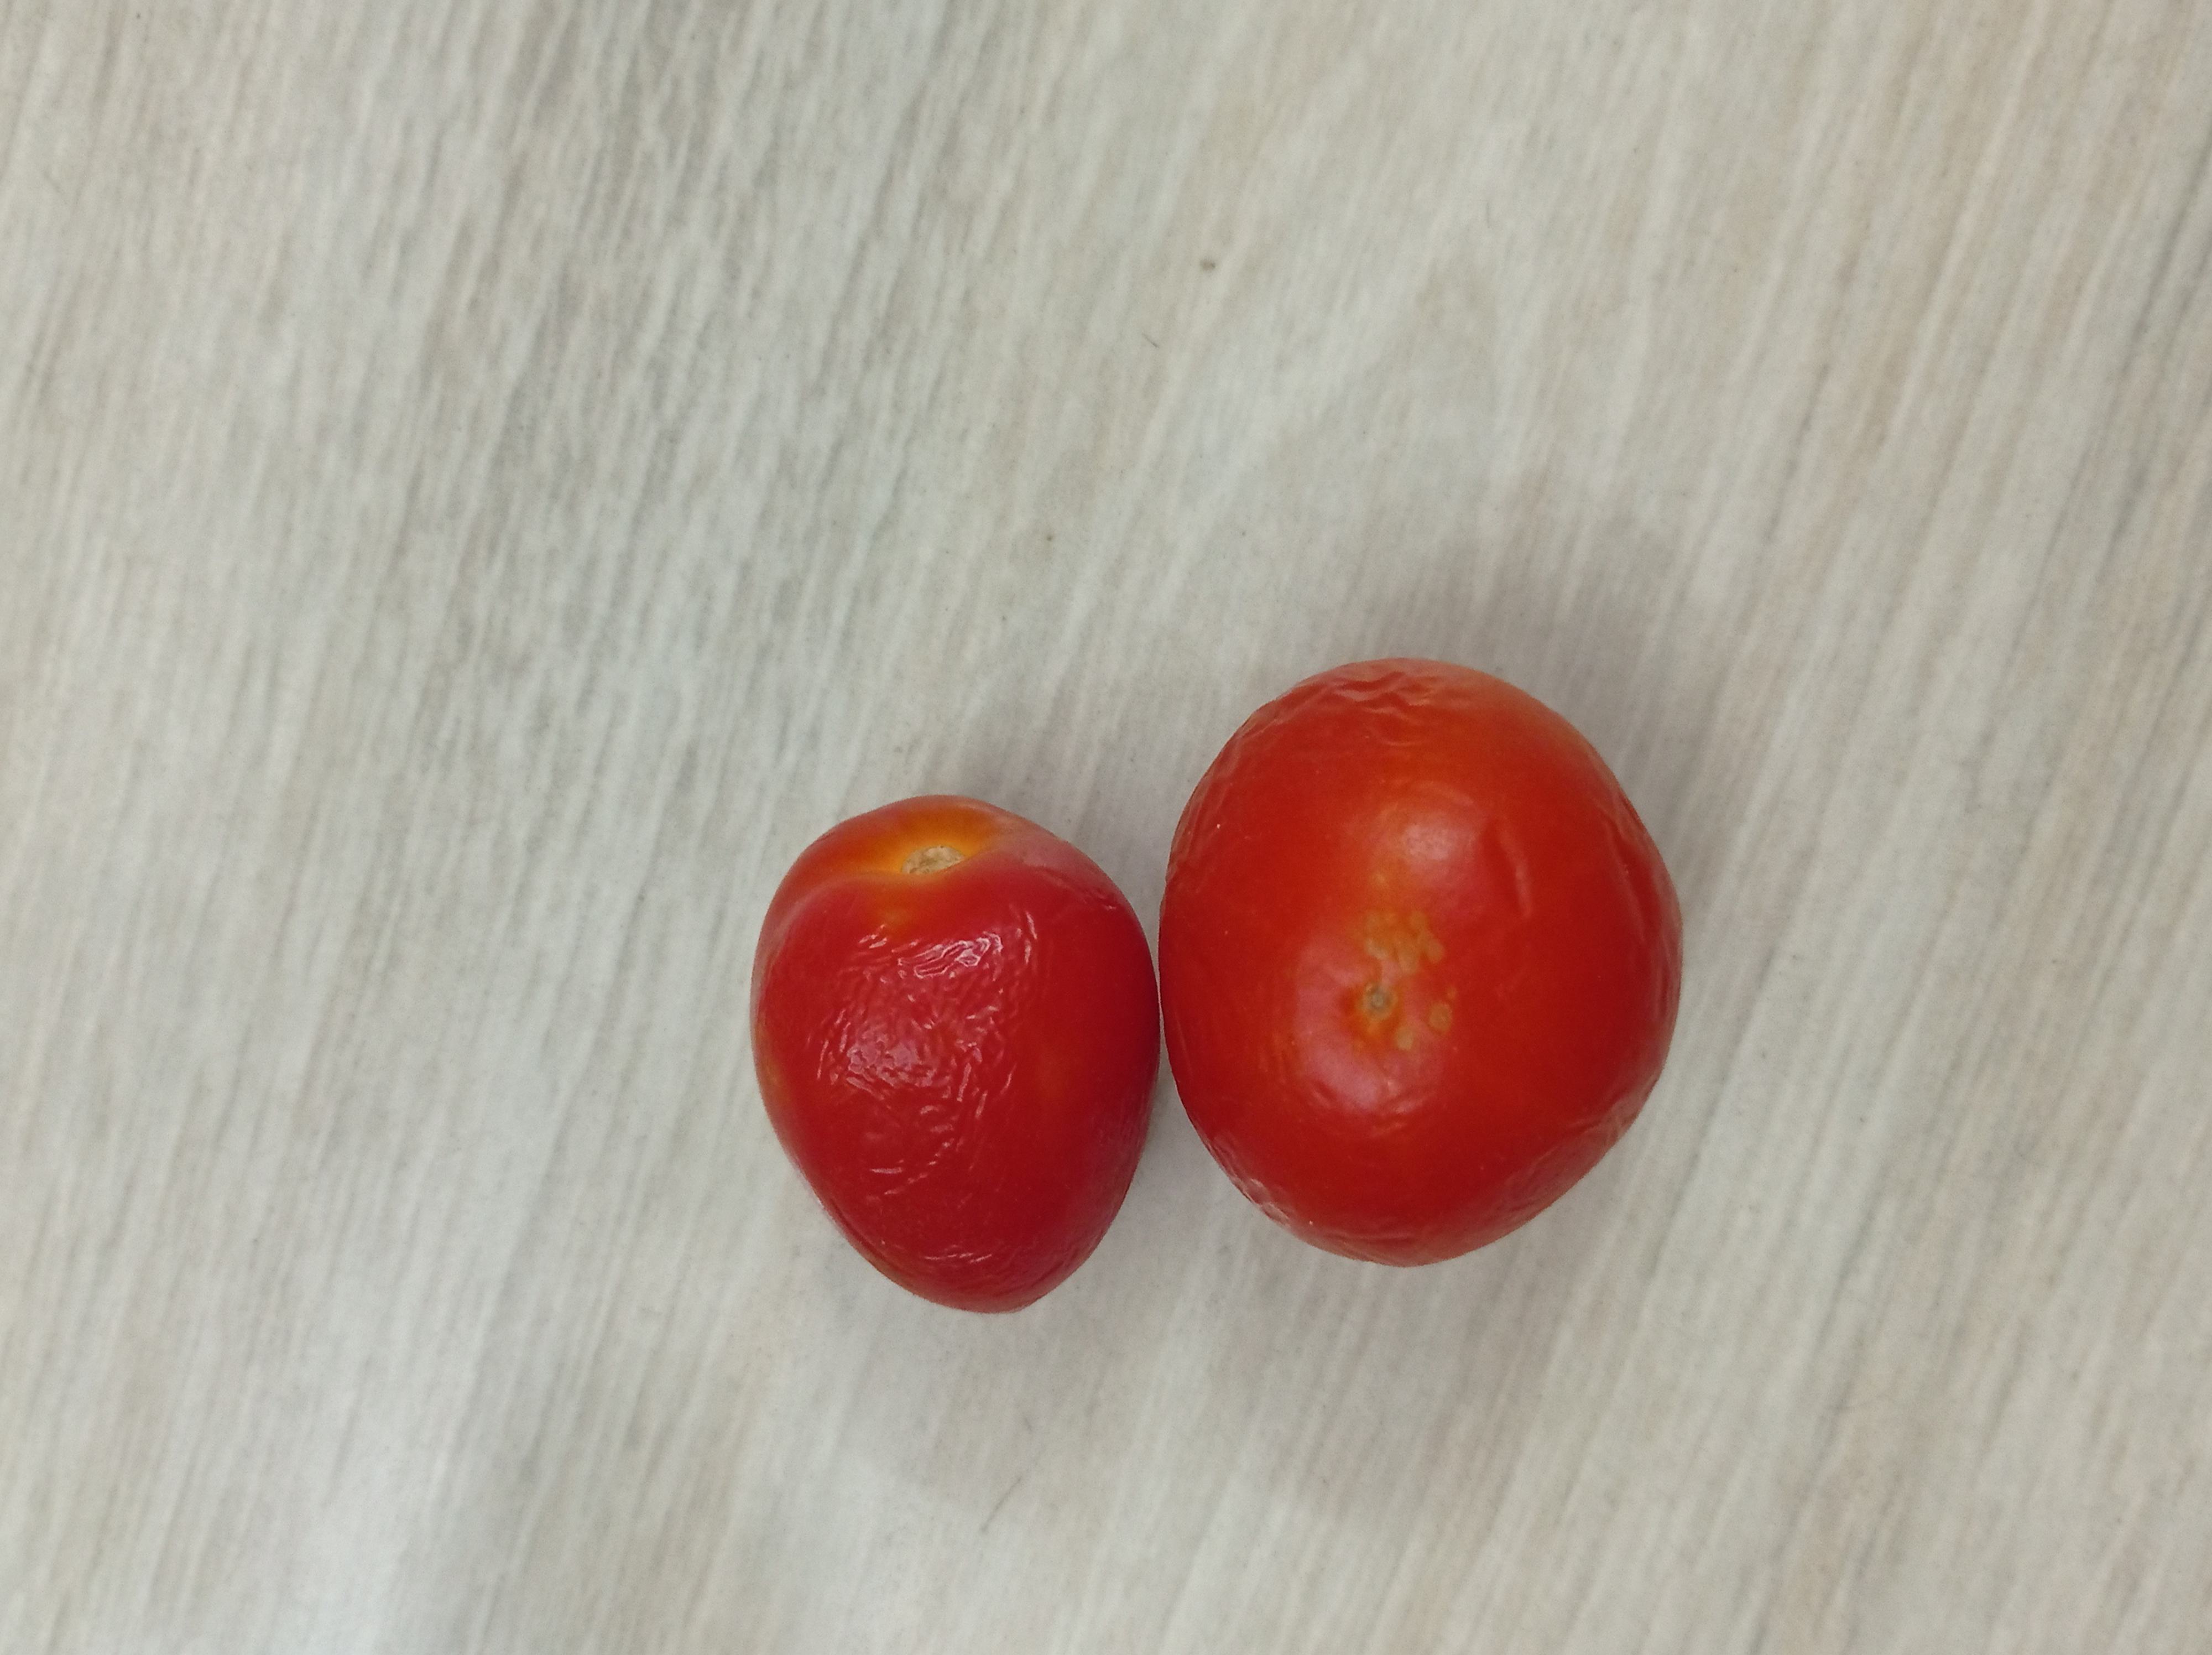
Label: Fresh